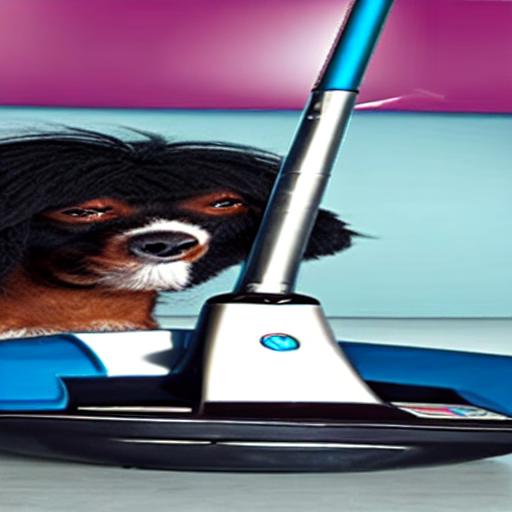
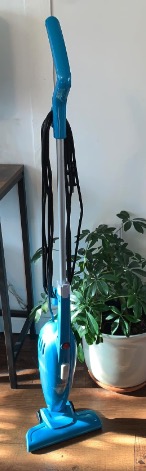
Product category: items_vacuum
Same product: no